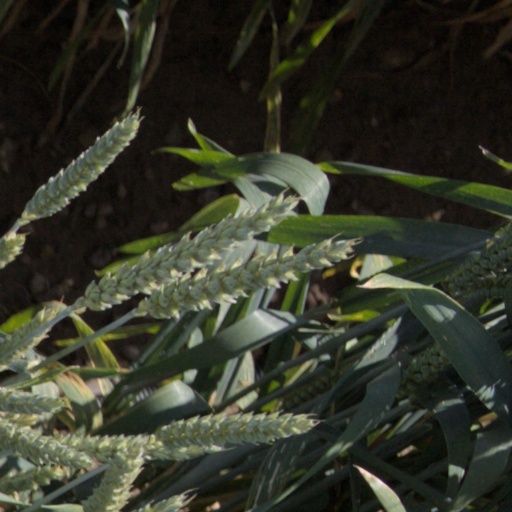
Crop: wheat